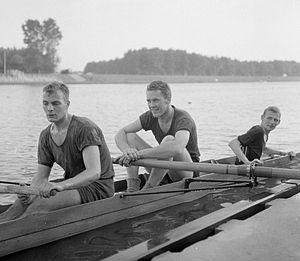
Frederik Hartsuiker est un rameur néerlandais. Il participe aux Jeux olympiques d'été de 1964 et remporte la médaille de bronze en participant à l'épreuve du deux barré avec ses coéquipiers Jan Just Bos et Herman Rouwé.
Jan Just Bos, né le 28 juillet 1939 à Balikpapan et mort le 24 mars 2003 à Oosterbeek, est un rameur néerlandais. Il participe aux Jeux olympiques d'été de 1964 et remporte la médaille de bronze en participant à l'épreuve du deux barré avec ses coéquipiers Herman Rouwé et Frederik Hartsuiker.
Herman Rouwé est un rameur néerlandais. Il participe aux Jeux olympiques d'été de 1964 et remporte la médaille de bronze en participant à l'épreuve du deux barré avec ses coéquipiers Jan Just Bos et Frederik Hartsuiker.